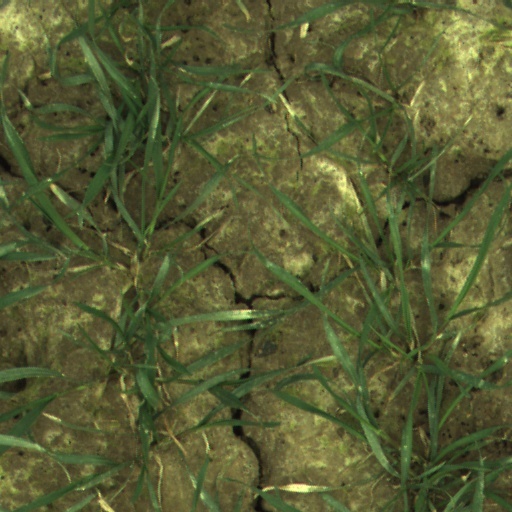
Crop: wheat